Nunavut

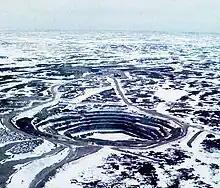
The Jericho Diamond Mine is a dormant mine in Nunavut, that operated from 2006 to 2008.

The most recent mine to open is Doris North or the Hope Bay Mine operated near Hope Bay Aerodrome by TMAC Resource Ltd. This new high grade gold mine is the first in a series of potential mines in gold occurrences all along the Hope Bay greenstone belt.